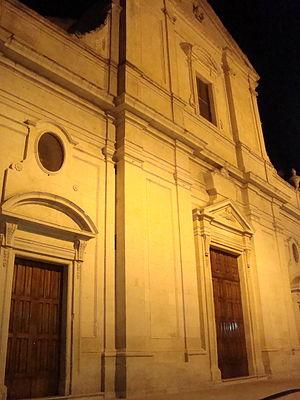
Ceglie Messapica est une commune de la province de Brindisi dans les Pouilles en Italie.